Hard Times (British TV series)

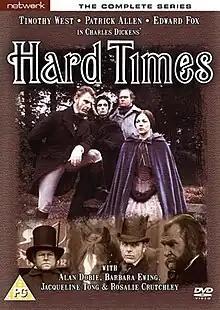
DVD cover

Hard Times was a 1977 TV series based on Charles Dickens' 1854 novel of the same name, directed by John Irvin.